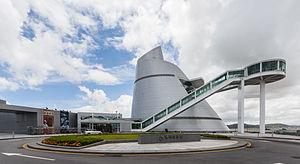
Pei Partnership Architects est un cabinet d'architecture fondé en 1992 par Chien Chung Pei et Li Chung Pei, les fils d'Ieoh Ming Pei et pendant de nombreuses années des membres de son propre cabinet, I. M. Pei & Partners. Ieoh Ming Pei y travaille comme consultant.